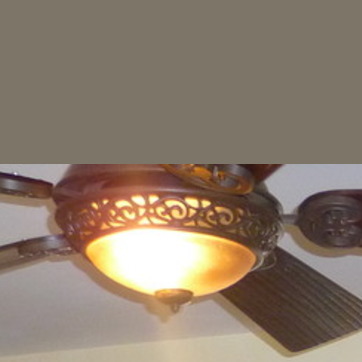
Material: metal